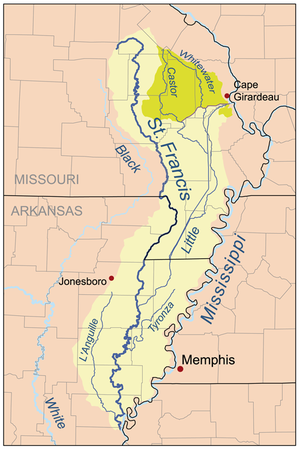
St. Francis River
St. Francis Rivers afvandingsområde.
St. Francis River er en flod som løber parallelt med, og ud i Mississippifloden gennem delstaterne Missouri og Mississippi i USA, og munder ud sydvest for storbyen Memphis, Tennessee. Hele flodsystemet er ca. 686 km langt, og starter i et granitstensområde oppe i Ozark Mountains i den sydøstlige del af Missouri. Floden løber friskt øverst men bliver rolig og lavvandet i Mississippi, hvor den aflejrer sedimenter og lössmasser.